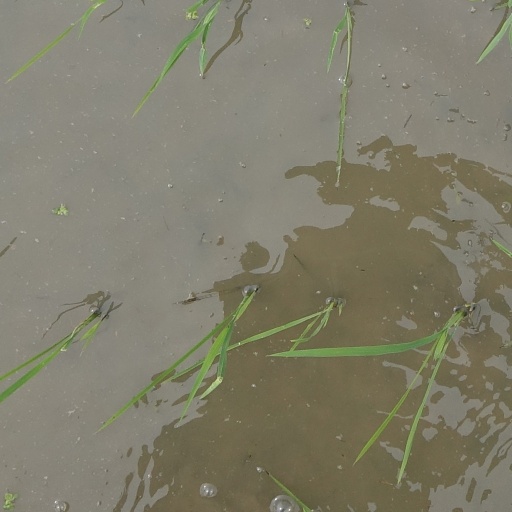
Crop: rice